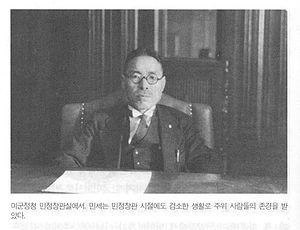
An Chae-hong est un homme politique et un journaliste coréen, militant pour l'indépendance de son pays lors de l'occupation japonaise de celui-ci. Il est né le 30 novembre 1891 et est mort le 1ᵉʳ mars 1965.
Le mouvement d'indépendance coréen est une campagne militaire et diplomatique ayant pour but de rendre la Corée indépendante de l'Empire du Japon. Suite à l'annexion japonaise de la Corée de 1910, une résistance locale se met en place et culmine lors du soulèvement du 1er Mars 1919 qui est écrasé et force les indépendantistes coréens à se réfugier en Chine. Sur place, ils tissent des liens avec le gouvernement nationaliste qui soutient le gouvernement provisoire de la République de Corée en tant que gouvernement en exil. À la même époque, l'armée de libération de Corée, qui opère sous le commandement de la commission des affaires militaires chinoise puis du gouvernement provisoire de Corée, mène des attaques contre le Japon.